2010s in LGBTQ rights

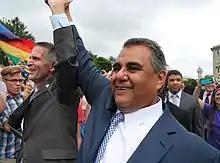
Plaintiffs celebrate outside the Supreme Court of the United States on 26 June 2015 following same-sex marriage legalization in the United States nationwide.

During the 2010s, acceptance of LGBTQ people slowly increased in many parts of the world. Same-sex marriage rights was a topic of ongoing debate in many nations, while over eighteen nations legalized same-sex marriage.